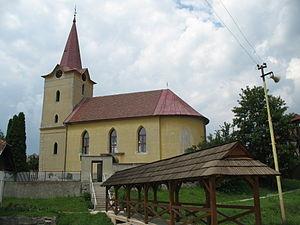
Vlachovo, est un village de Slovaquie situé dans la région de Košice.